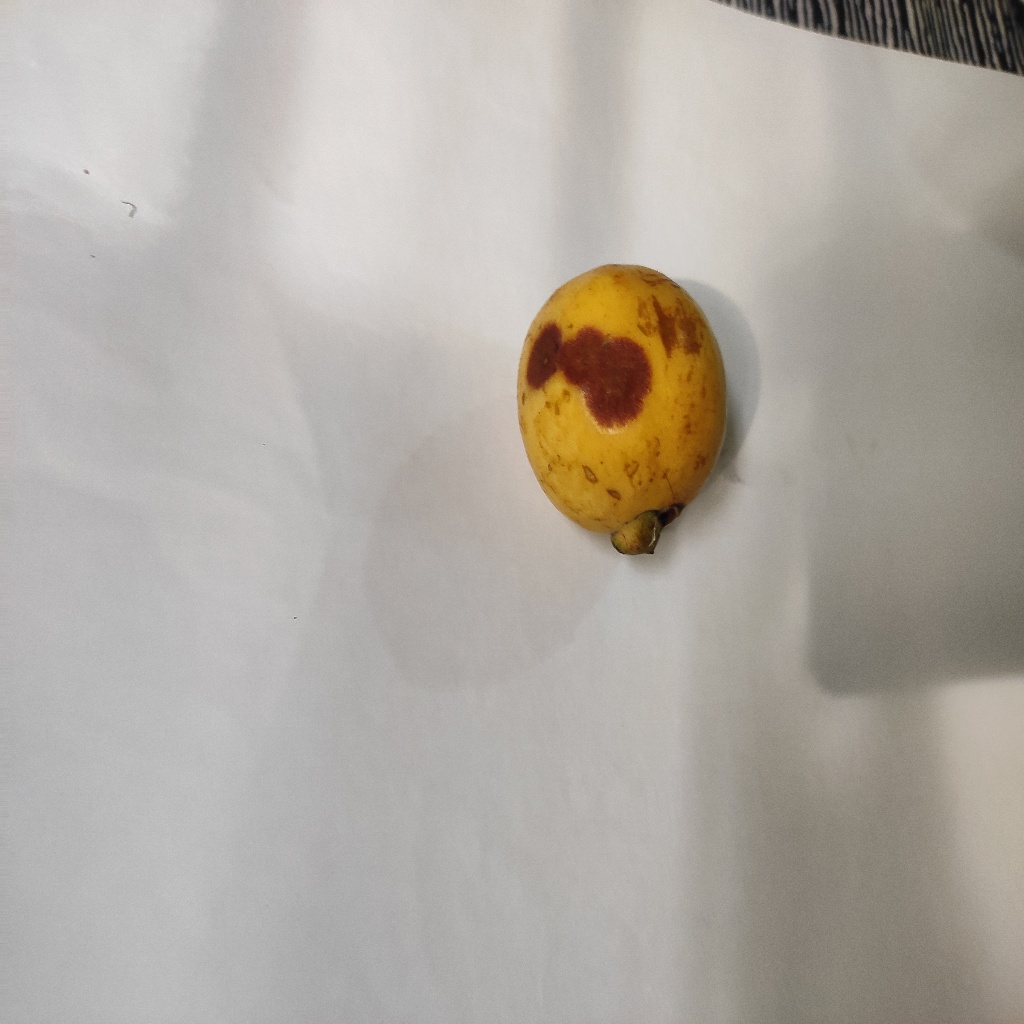
Crop: guava
Quality class: Defect